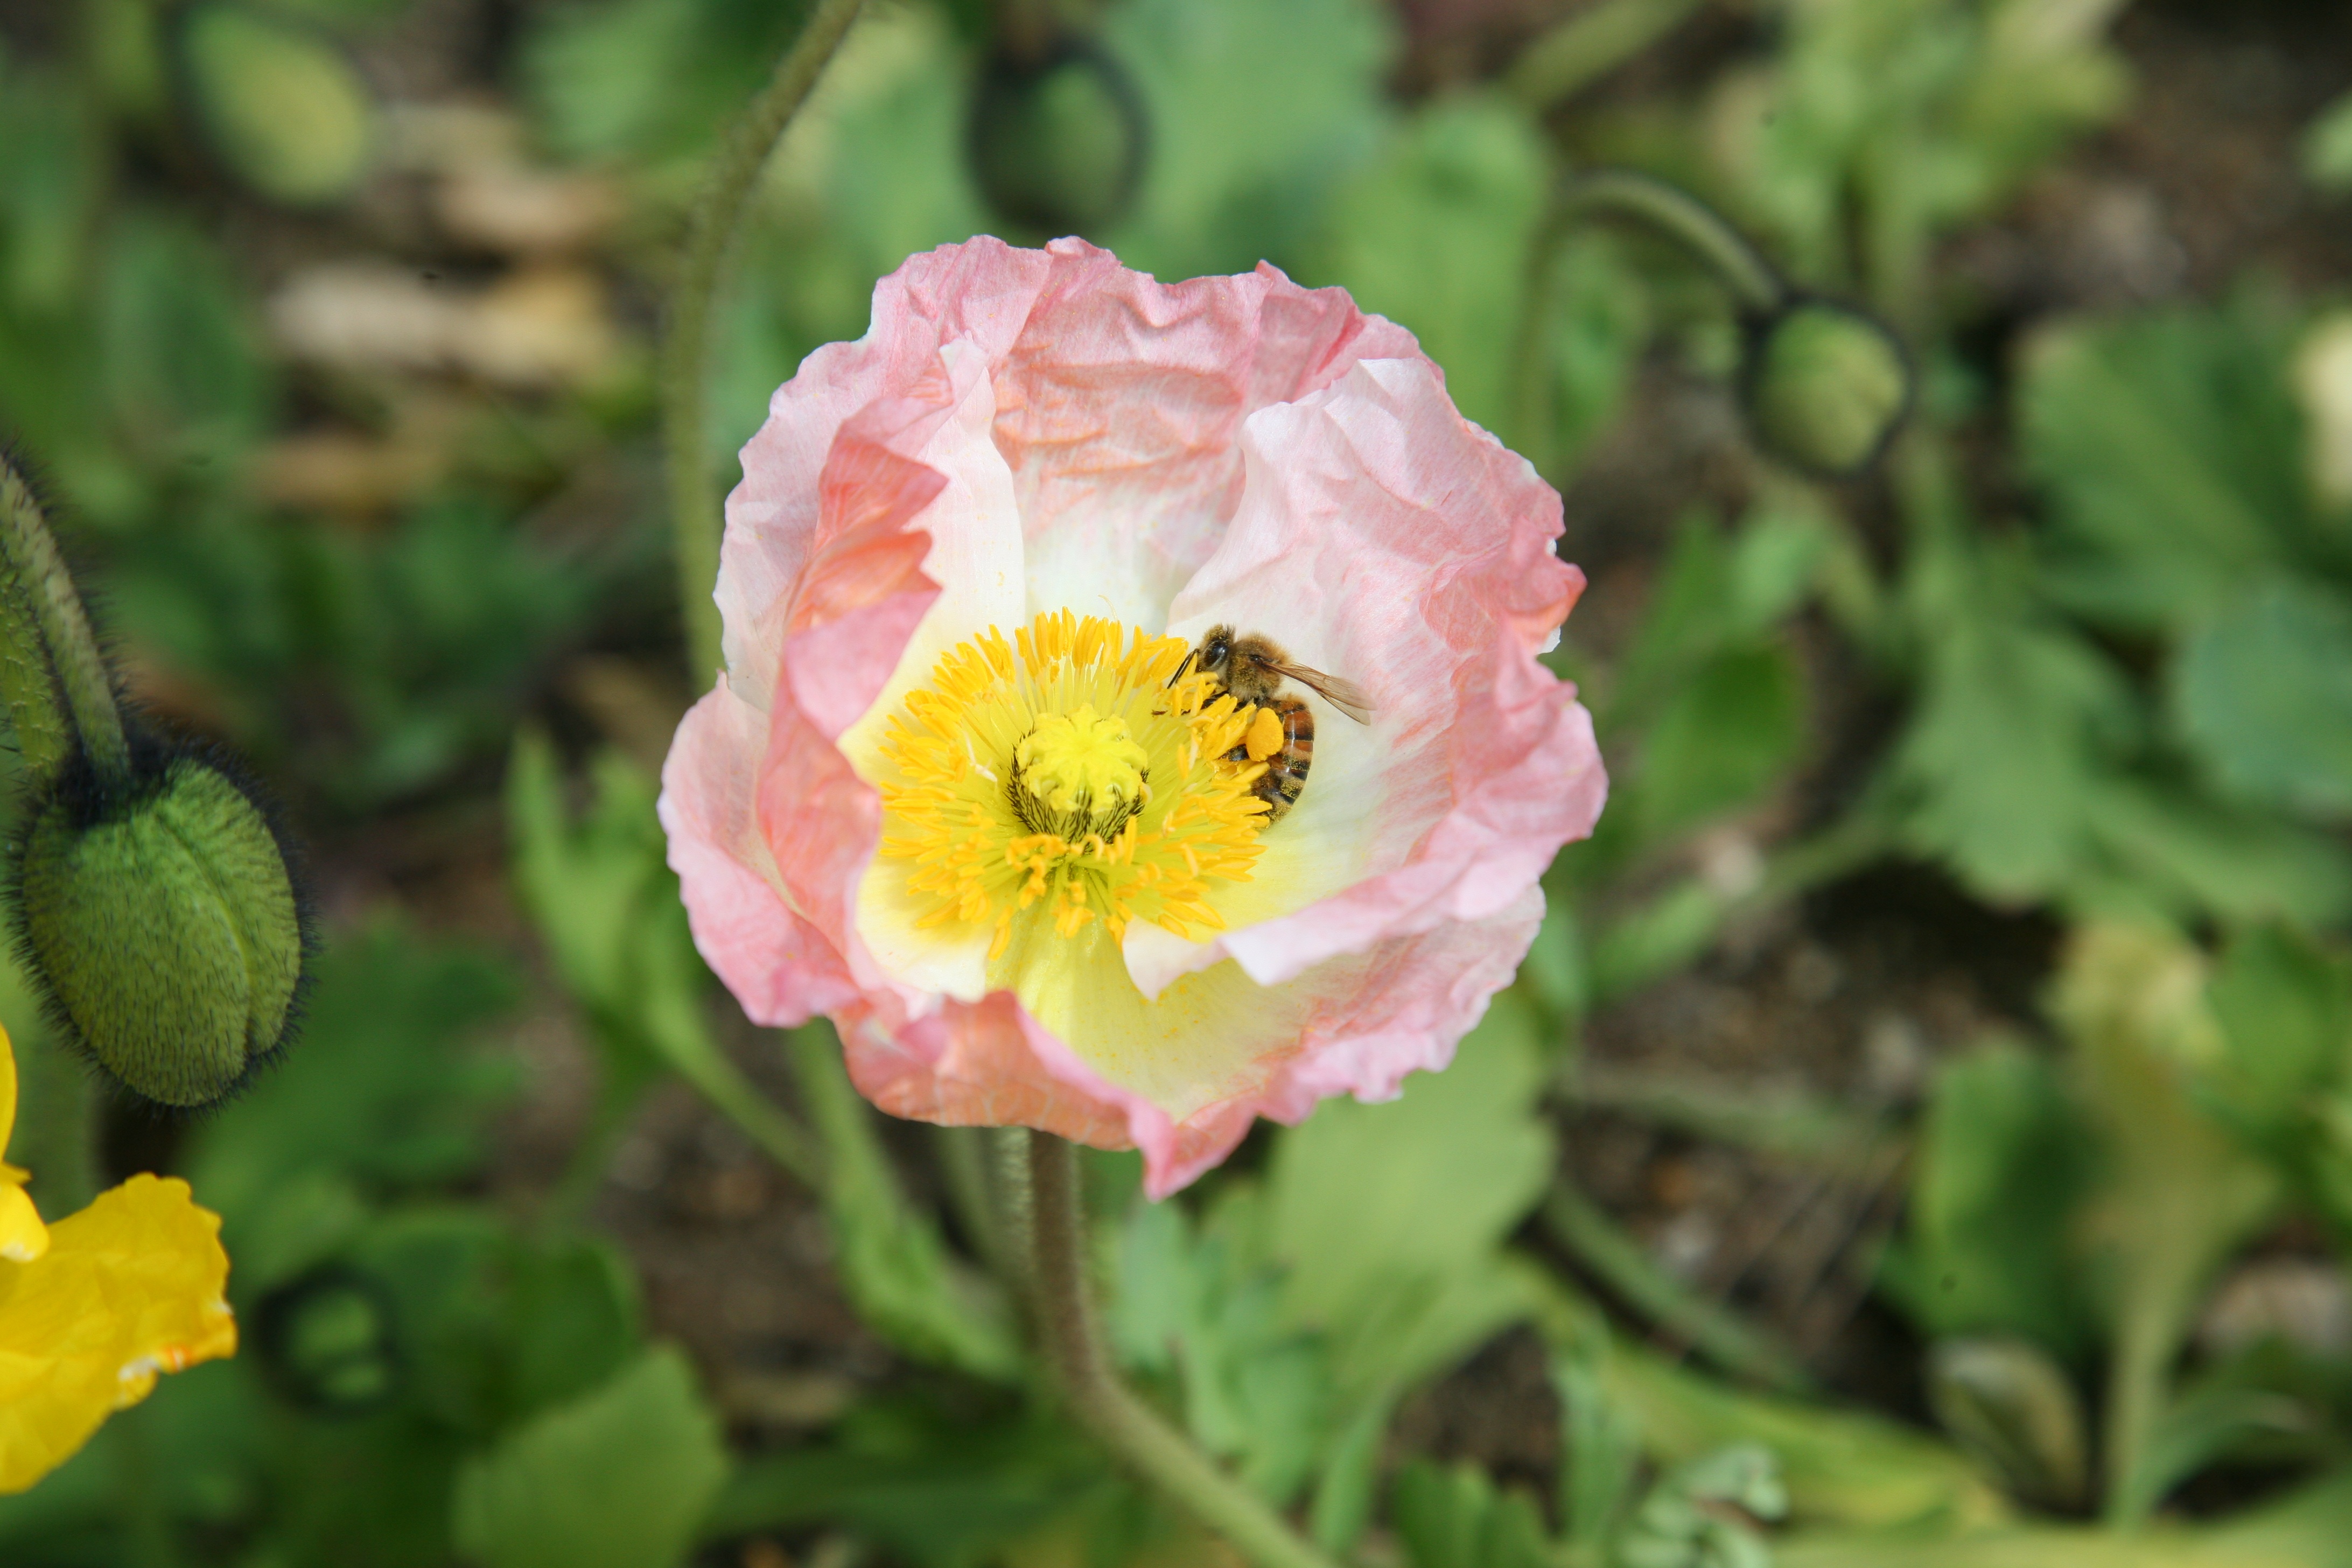
nature, blossom, plant, meadow, flower, petal, spring, park, botany, yellow, pink, flora, plants, wildflower, flowers, bee, poppy, spring flowers, macro photography, flowering plant, yanggwibikkot, annual plant, land plant